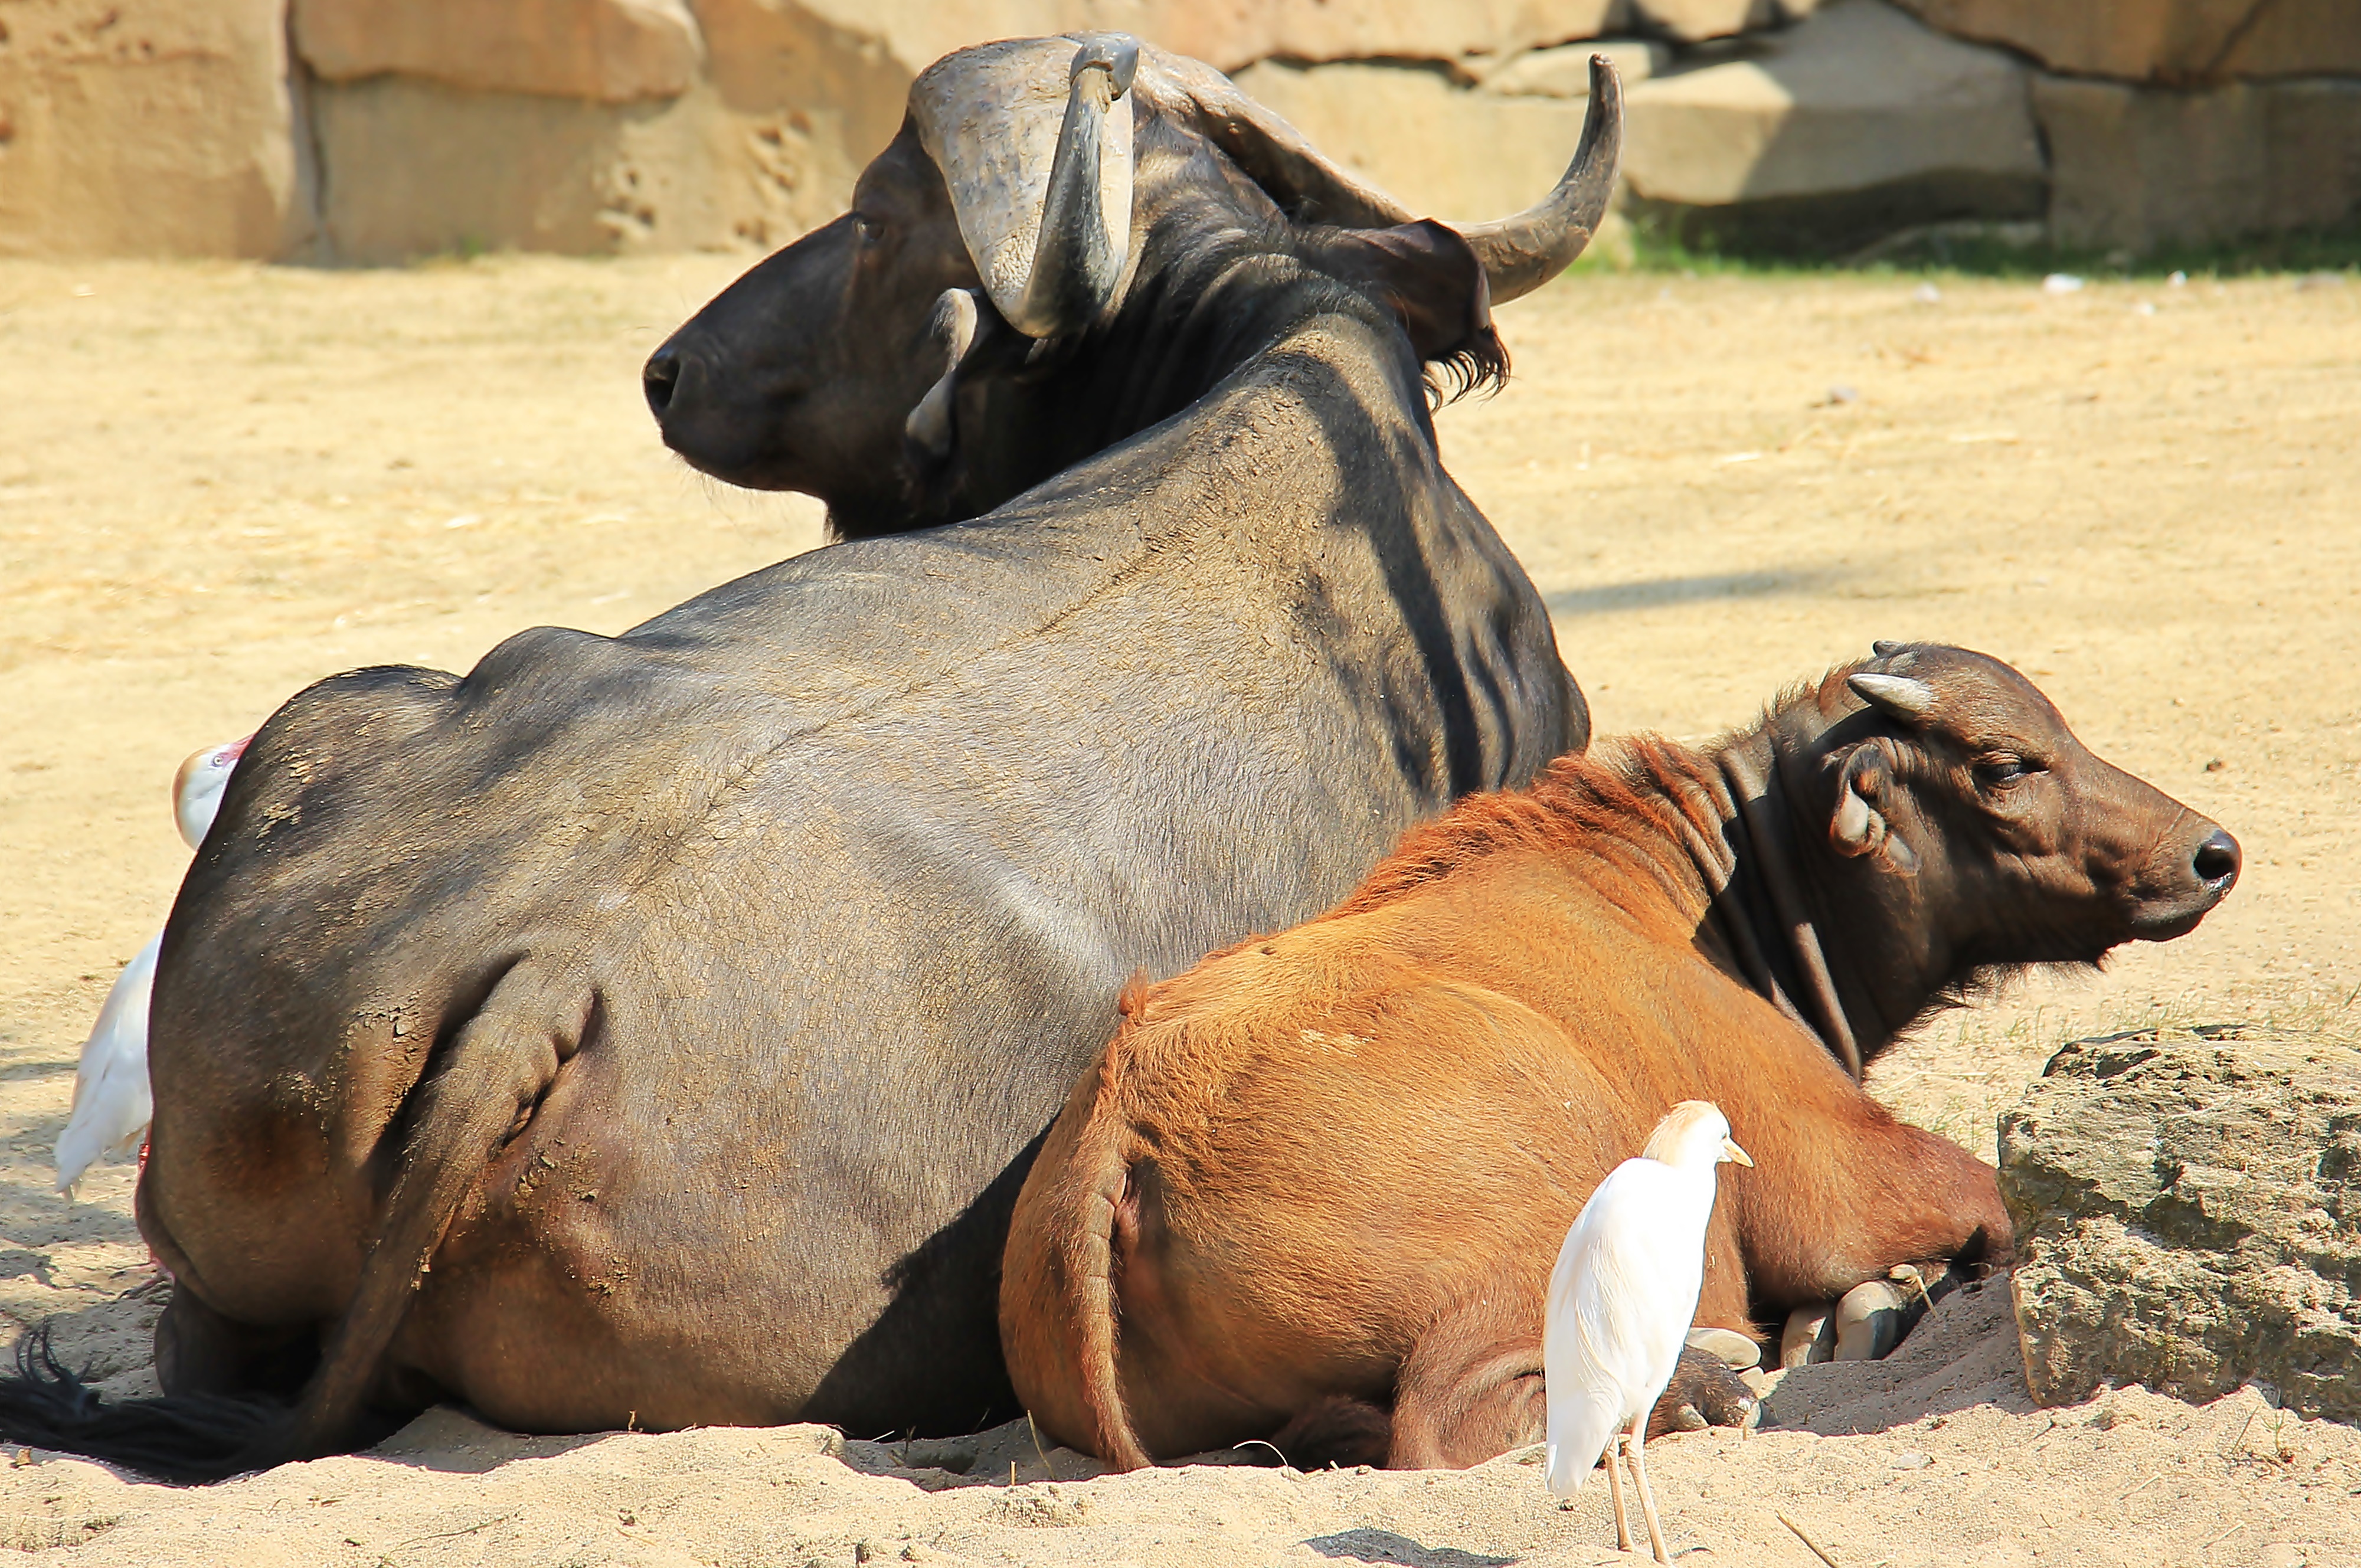
recreation, wildlife, zoo, horn, cattle, africa, mammal, rest, fauna, birds, mother, animals, tradition, buffalo, wildlife photography, young animal, horned, wild animals, african buffalo, mother and cub, resting equestrienne, outdoor recreation, cattle like mammal